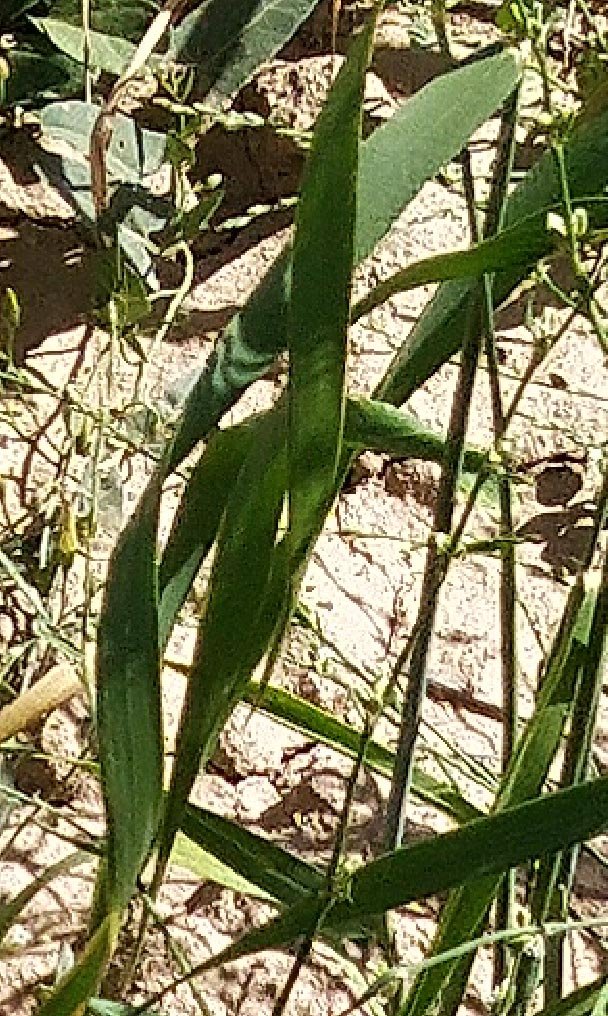
Label: Wheat___Healthy